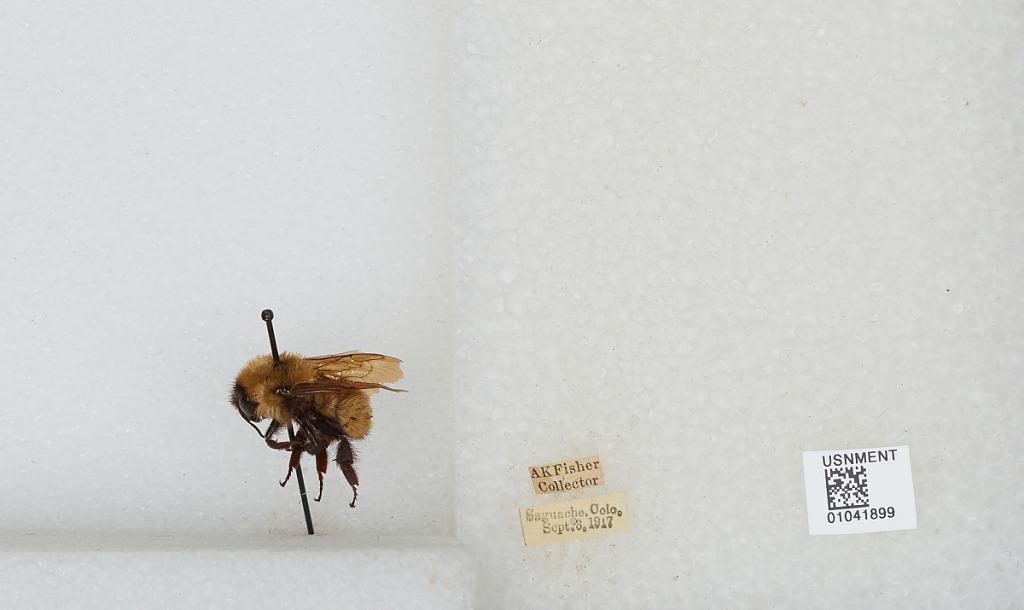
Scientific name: Bombus sp.
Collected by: A. Fisher
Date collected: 1917-9-3
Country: United States
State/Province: Colorado
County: Saguache
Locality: Saguache
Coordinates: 38.0875, -106.142